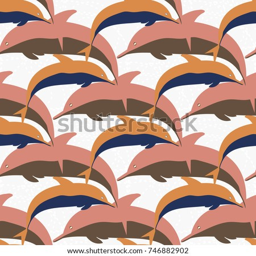
seamless texture with a flock of dolphins under water , illustration for background